Knight Cabin

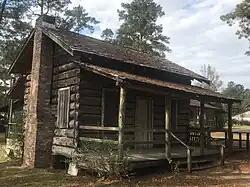

Knight Cabin, built in 1857 by George and Martha Knight, is a historic cabin located at the Washington Parish Fairgrounds in Franklinton, Louisiana. This single-room log cabin is an example of notch and pin construction, measuring 18 X 22 feet.